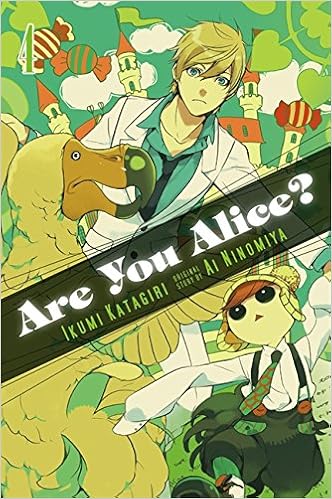
Are You Alice?, Vol. 4 (Are You Alice?, 4)
Category: Books
About the Author Ikumi Katagiri is an artist of primarily josei manga titles (targeted toward women) such as Are You Alice?, Arcana 10, and Zyklus Code .  Ai Ninomiya has penned a number of fantasy romance series for women, including Are You Alice? and Zyklus Code .
Features: When the Wimpy Book of Caterpillar Alley's One Hundred Stories loses its plot (literally), Alice finds himself all alone, faced with questions he can't answer. Is the sister in his dreams the real Alice? And did he really commit such an atrocity against her? As Alice tries to puzzle out his own story from the few memories he has, the Hatter and the Caterpillar try to figure out how the tale went to horribly wrong...